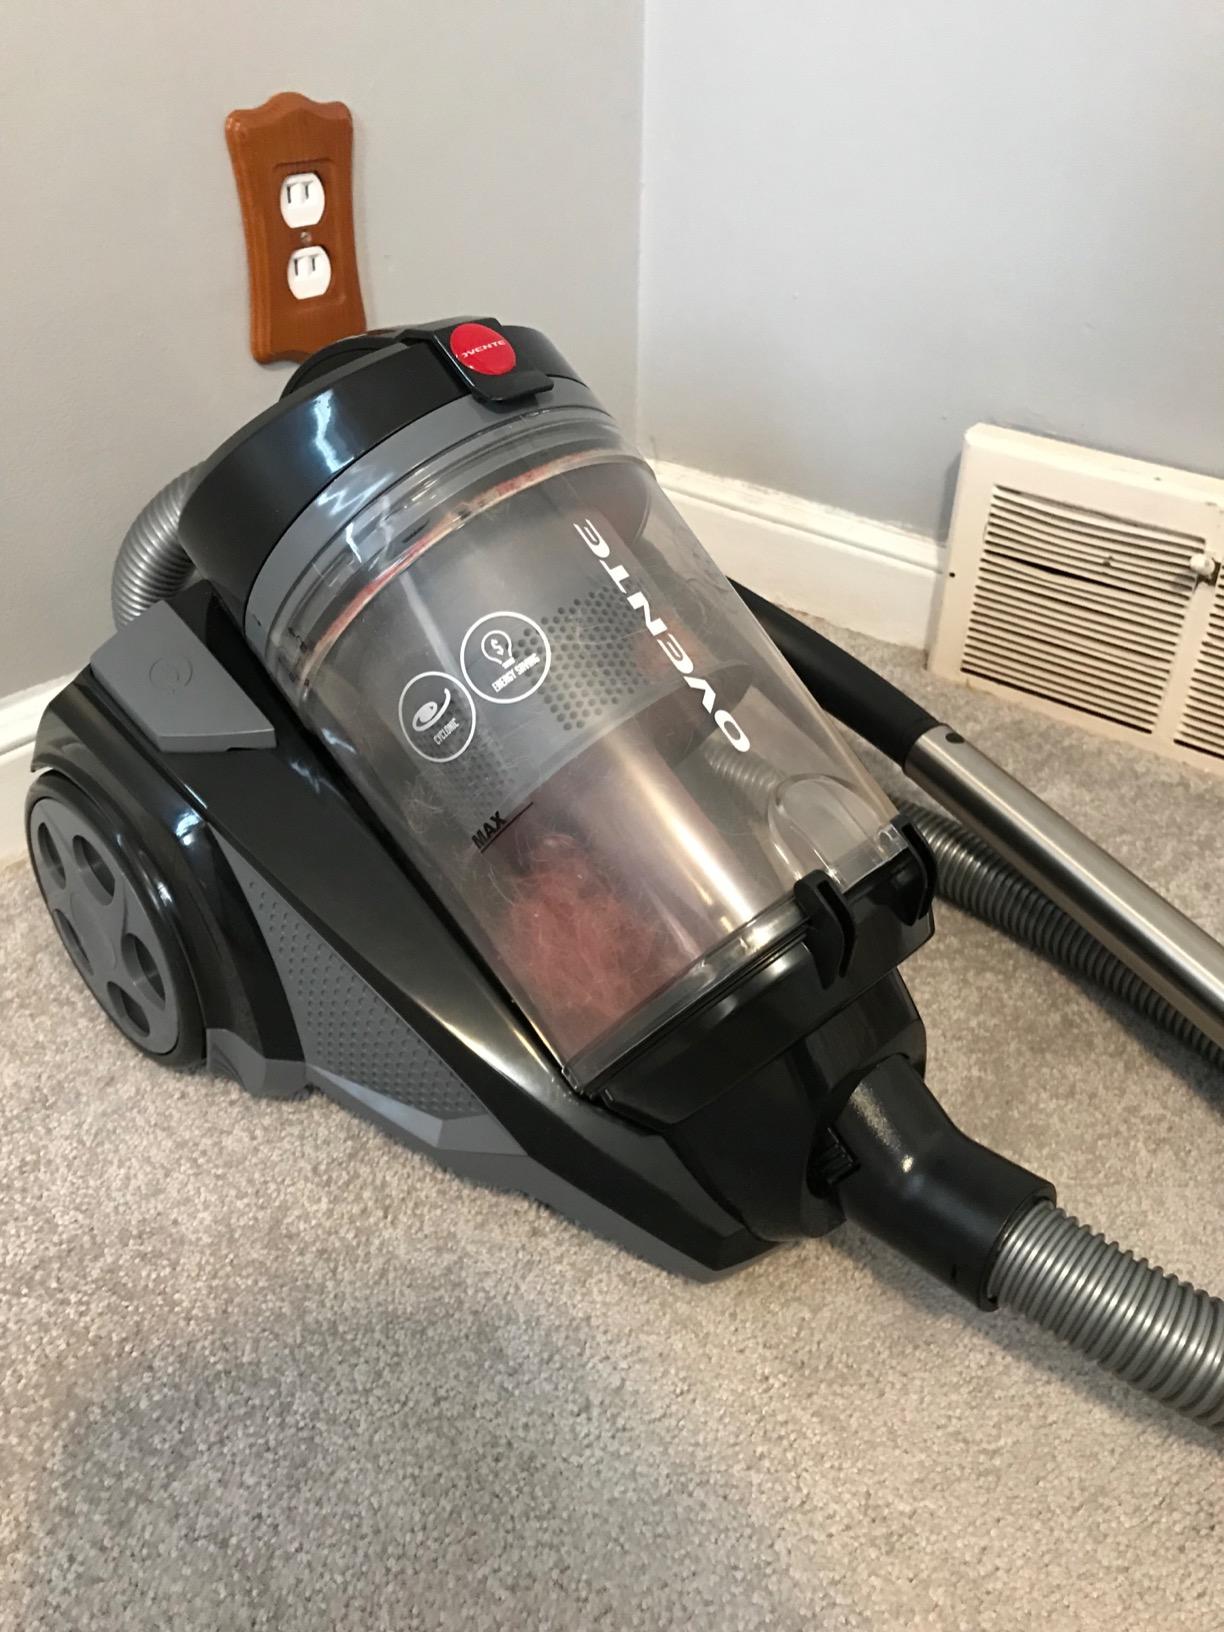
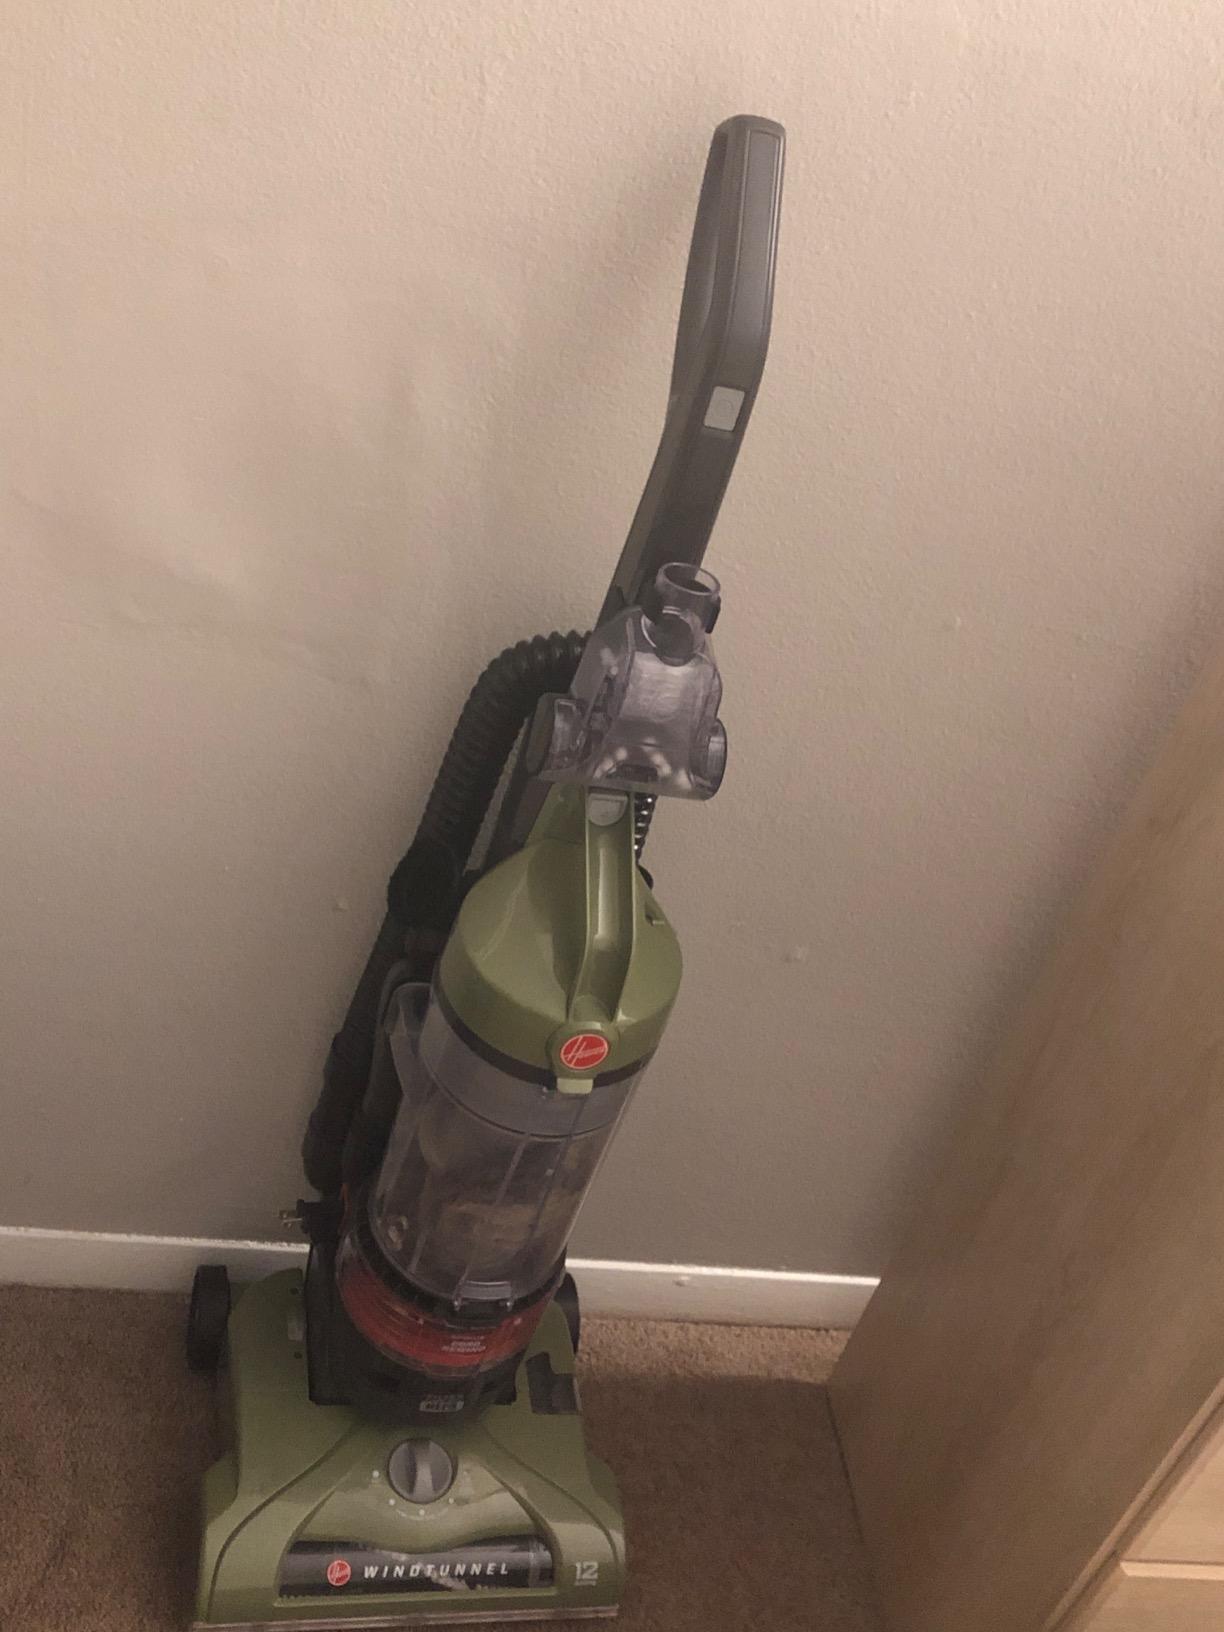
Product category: items_vacuum
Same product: no